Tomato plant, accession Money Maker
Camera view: bottom (45 deg); turntable rotation: 0 degrees
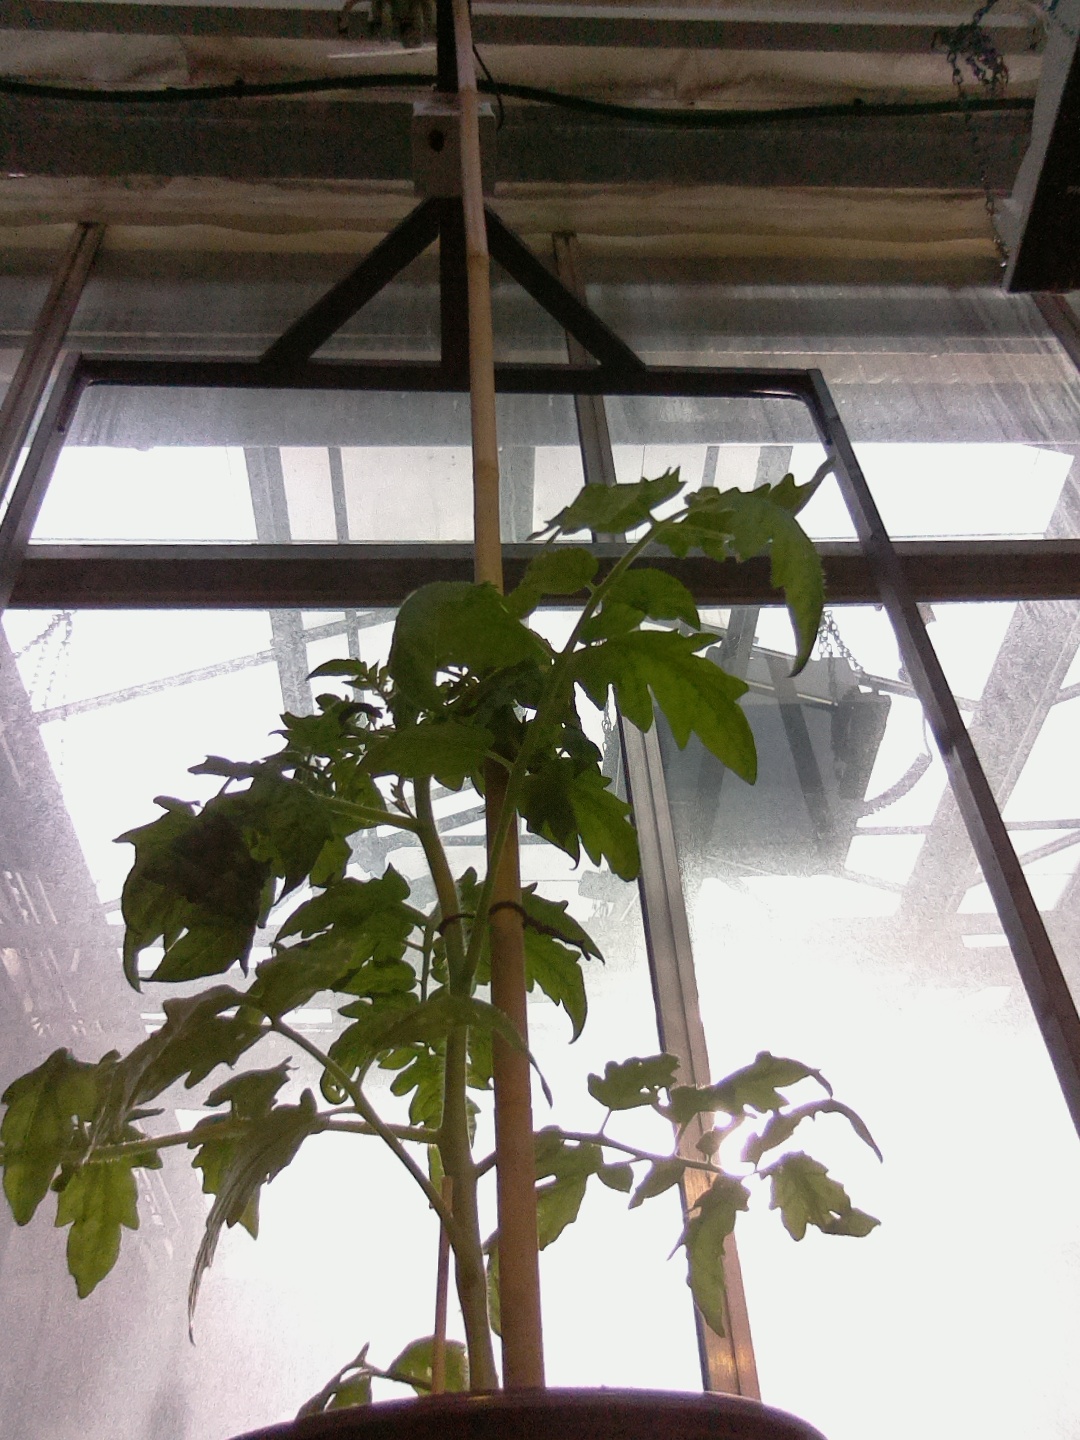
BBCH growth stage 51: First inflorence visible, visible closed flower bud